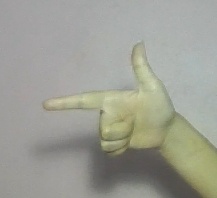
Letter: yaa